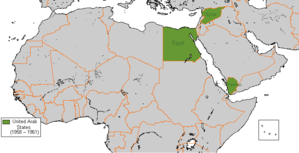
Les États arabes unis sont une confédération ayant existé entre 1958 et 1961.